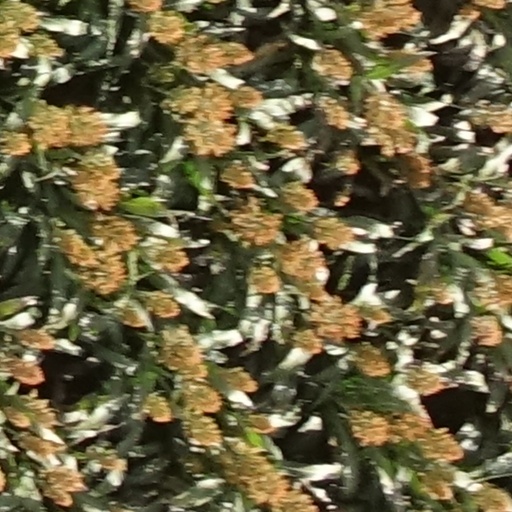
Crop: sorghum